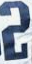
Number: 2